Surigao del Sur

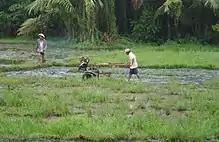
Ricefield in Cantilan

The land area of the province is representing 27.75 percent of the total land area of Caraga Administrative Region and about 5.14 percent and 1.74 percent of the total land area of Mindanao and Philippines, respectively. The province is elongated in shape, extending from the northeastern portion at Carrascal to the southernmost municipality of Lingig. It is approximately in length and at its widest point which runs from Cagwait to San Miguel.